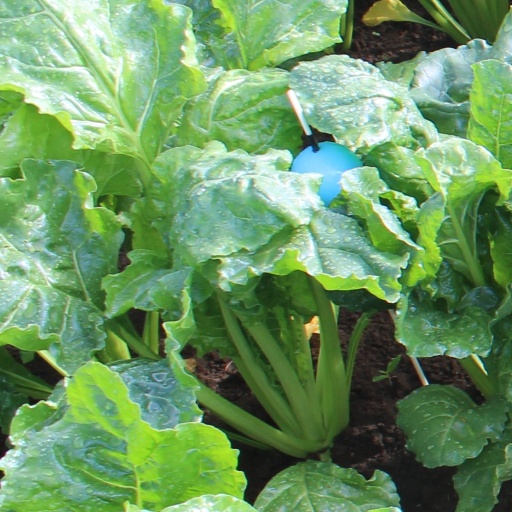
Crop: sugar beet